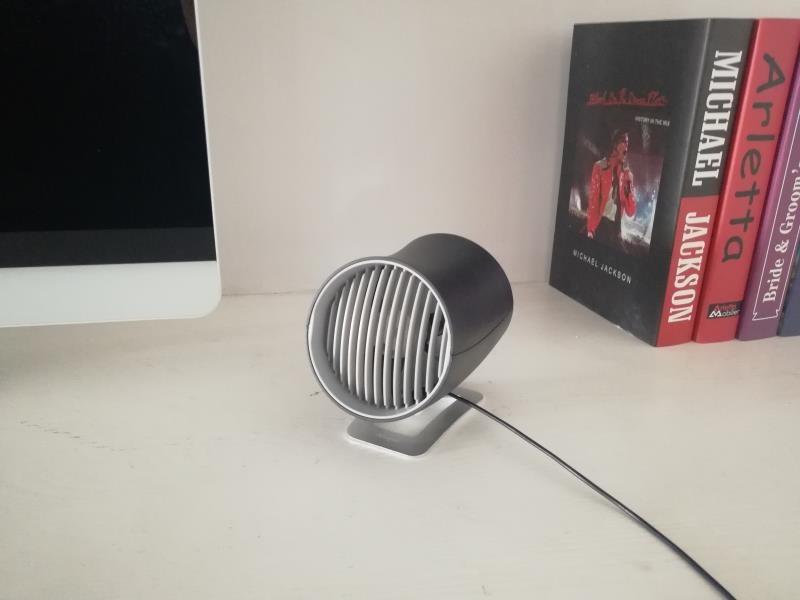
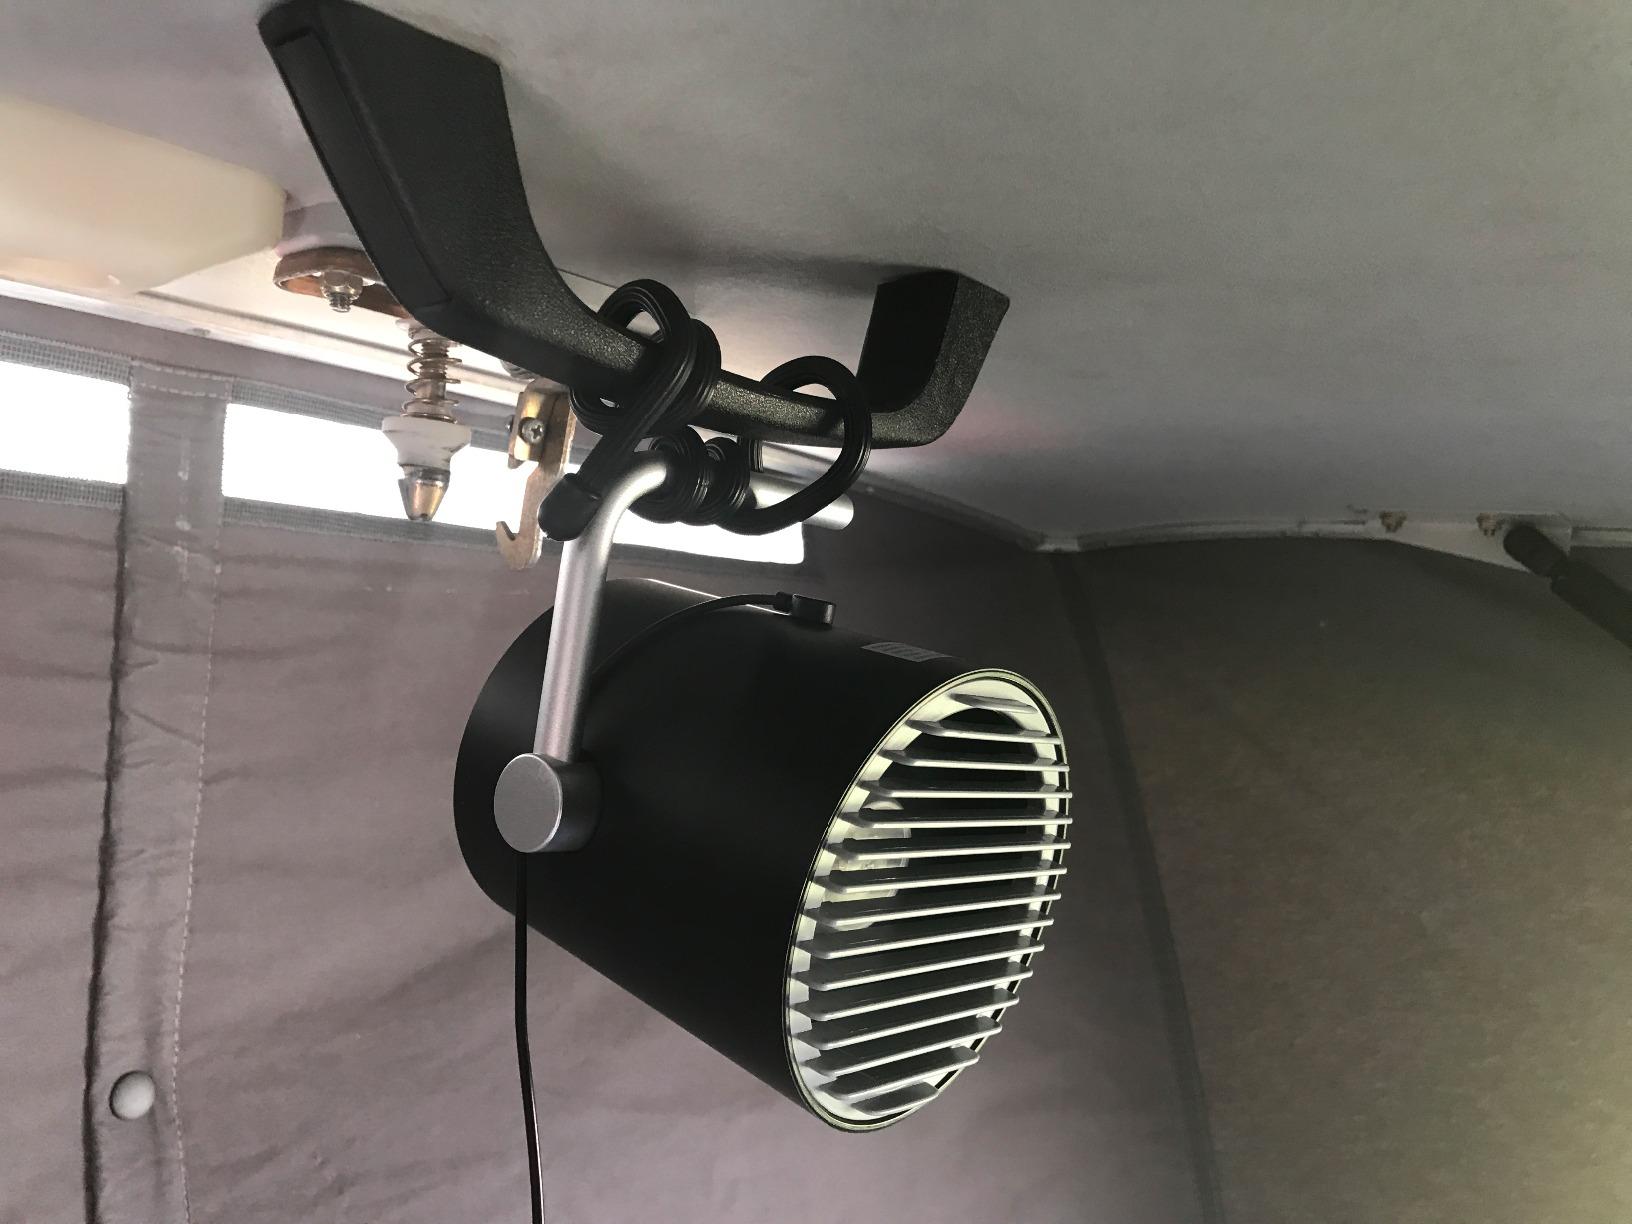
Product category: fan
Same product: no